Ferdinand Magellan

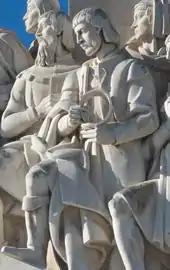
Effigy of Ferdinand Magellan in the Monument of the Discoveries, in Lisbon, Portugal

He later sailed under Diogo Lopes de Sequeira in the first Portuguese embassy to Malacca, with Francisco Serrão, his friend and possibly cousin. In September, after arriving at Malacca, the expedition fell victim to a conspiracy and ended in a retreat. Magellan had a crucial role, warning Sequeira and risking his life to rescue Francisco Serrão and others who had landed.